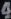
Number: 4